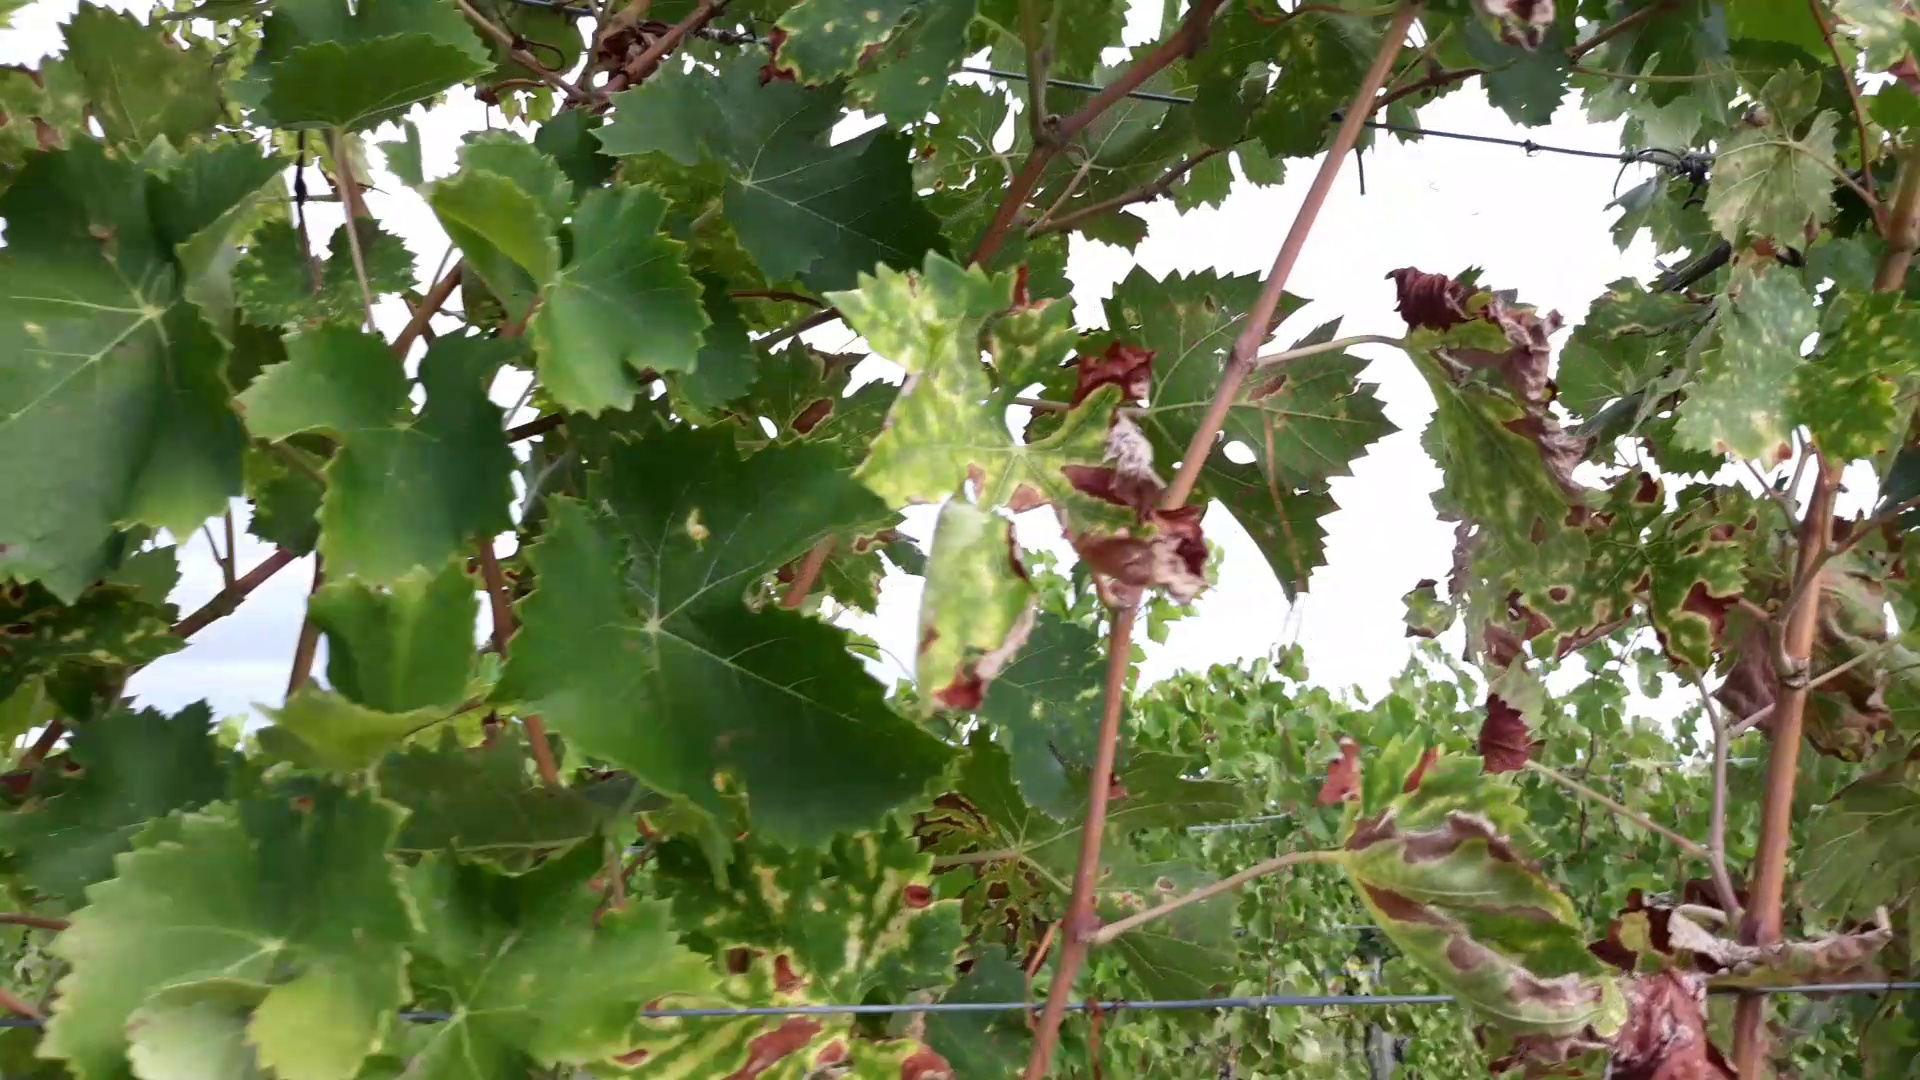
Label: esca